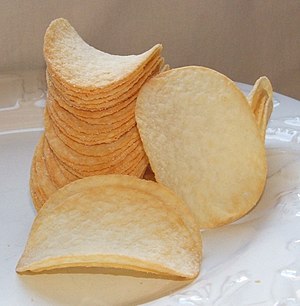
Pringles
Pringles
Pringles er et chipsmærke som produceres af det amerikanske selskab Kellogg Company. Chipsene blev introduceret i 1968 og blev lanceret på det danske marked i 1999.